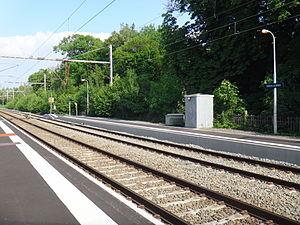
Quais de la gare de Sous-le-Bois, Nord, France, en 2014.
La gare de Sous-le-Bois est une gare ferroviaire française de la ligne de Creil à Jeumont, située dans le quartier de Sous-le-Bois sur le territoire de la commune de Maubeuge, dans le département du Nord en région Hauts-de-France.